The Conjugal Bed (1963 film)

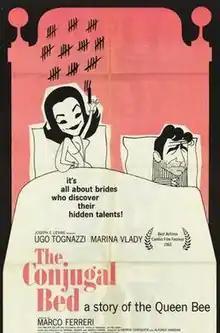
Film poster

The Conjugal Bed is a 1963 Italian comedy film directed by Marco Ferreri. It was entered into the 1963 Cannes Film Festival where Marina Vlady won the award for Best Actress.